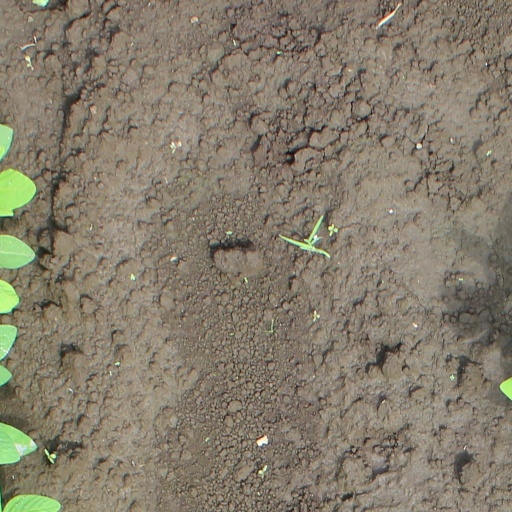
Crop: soybean